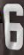
Number: 6